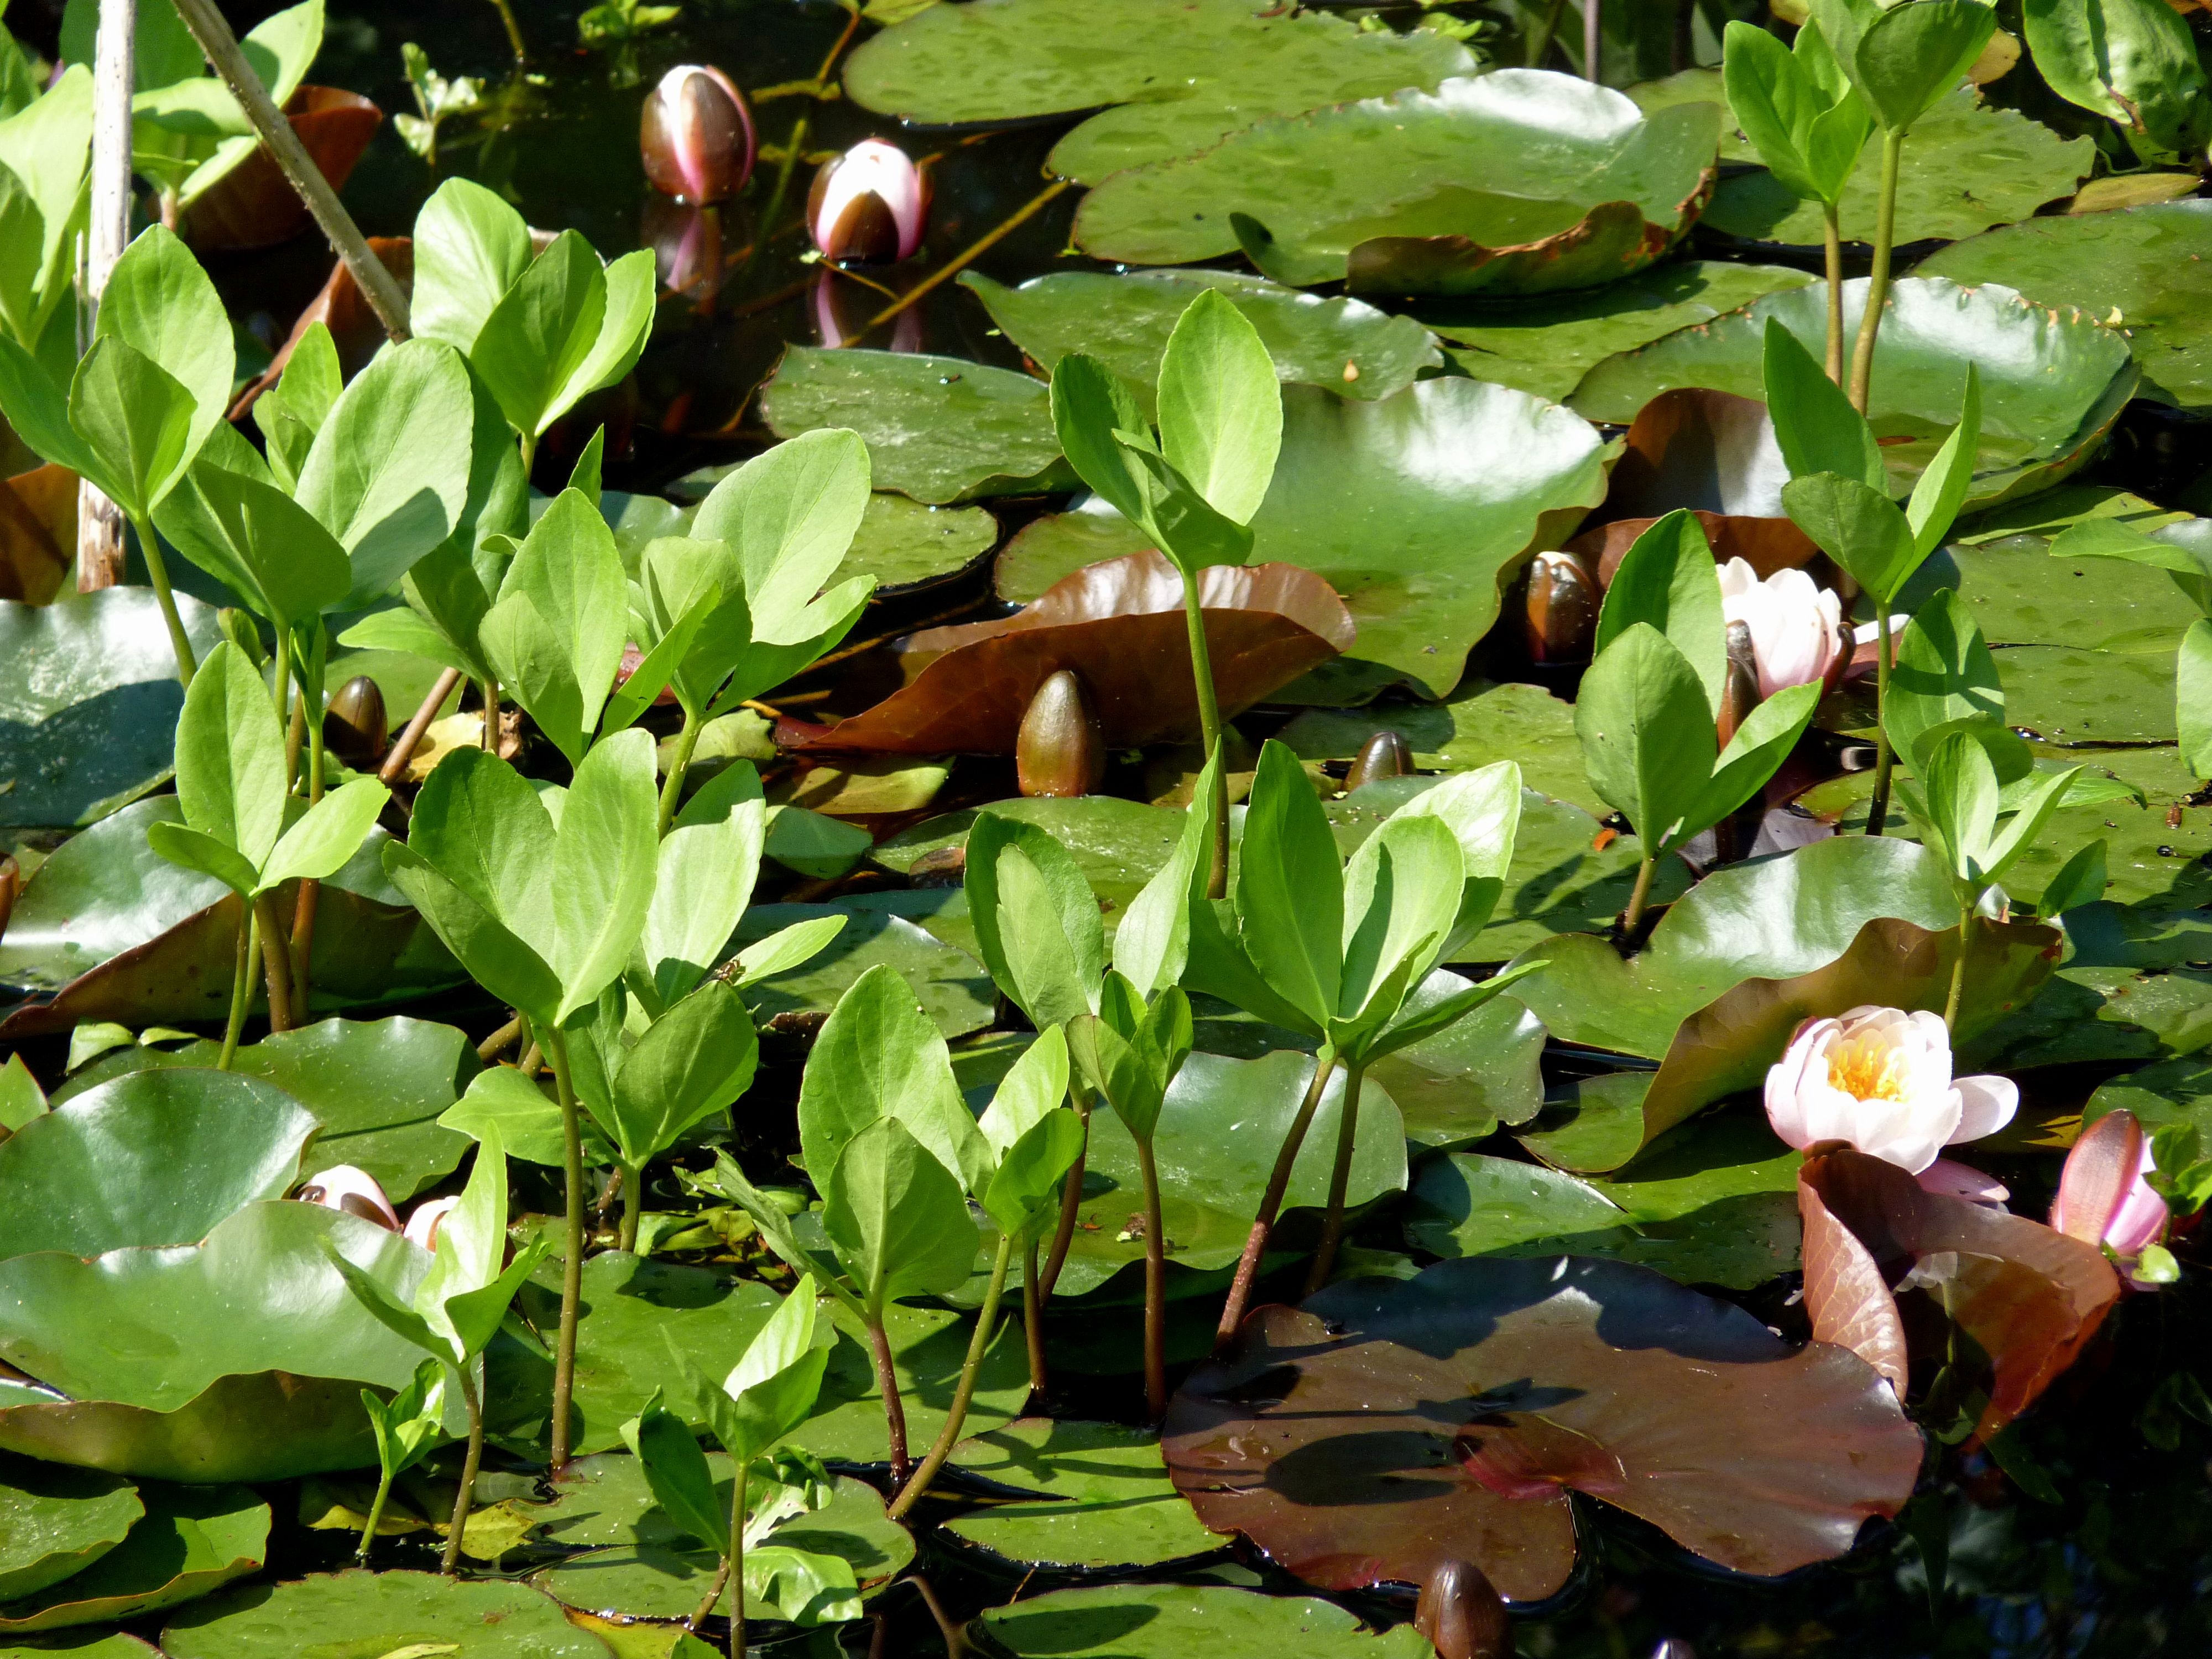
nature, plant, leaf, flower, pond, botany, aquatic, garden, aquatic plant, flora, water lily, shrub, arum, flowering plant, white water lily, land plant